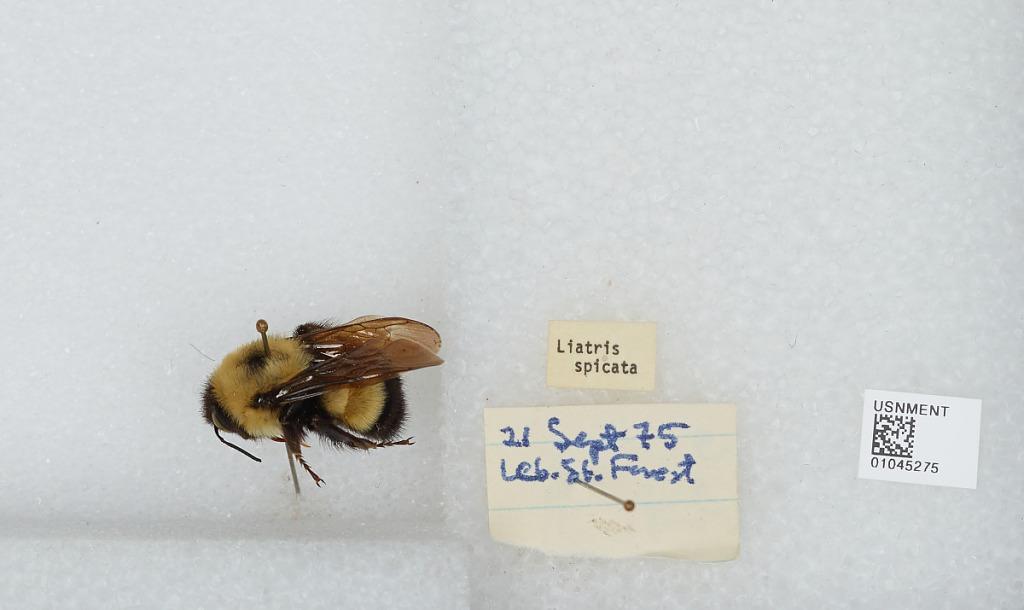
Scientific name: Bombus sp.
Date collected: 1975-9-21
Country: United States
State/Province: New Jersey
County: Ocean
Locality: Lebanon State Forest
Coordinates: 39.895, -74.575